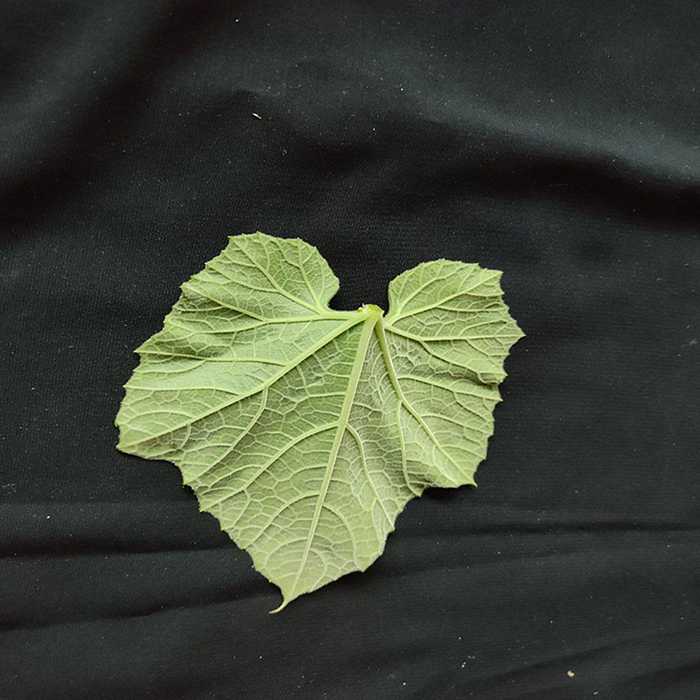
Plant: Bottle gourd
Label: Fresh leaf